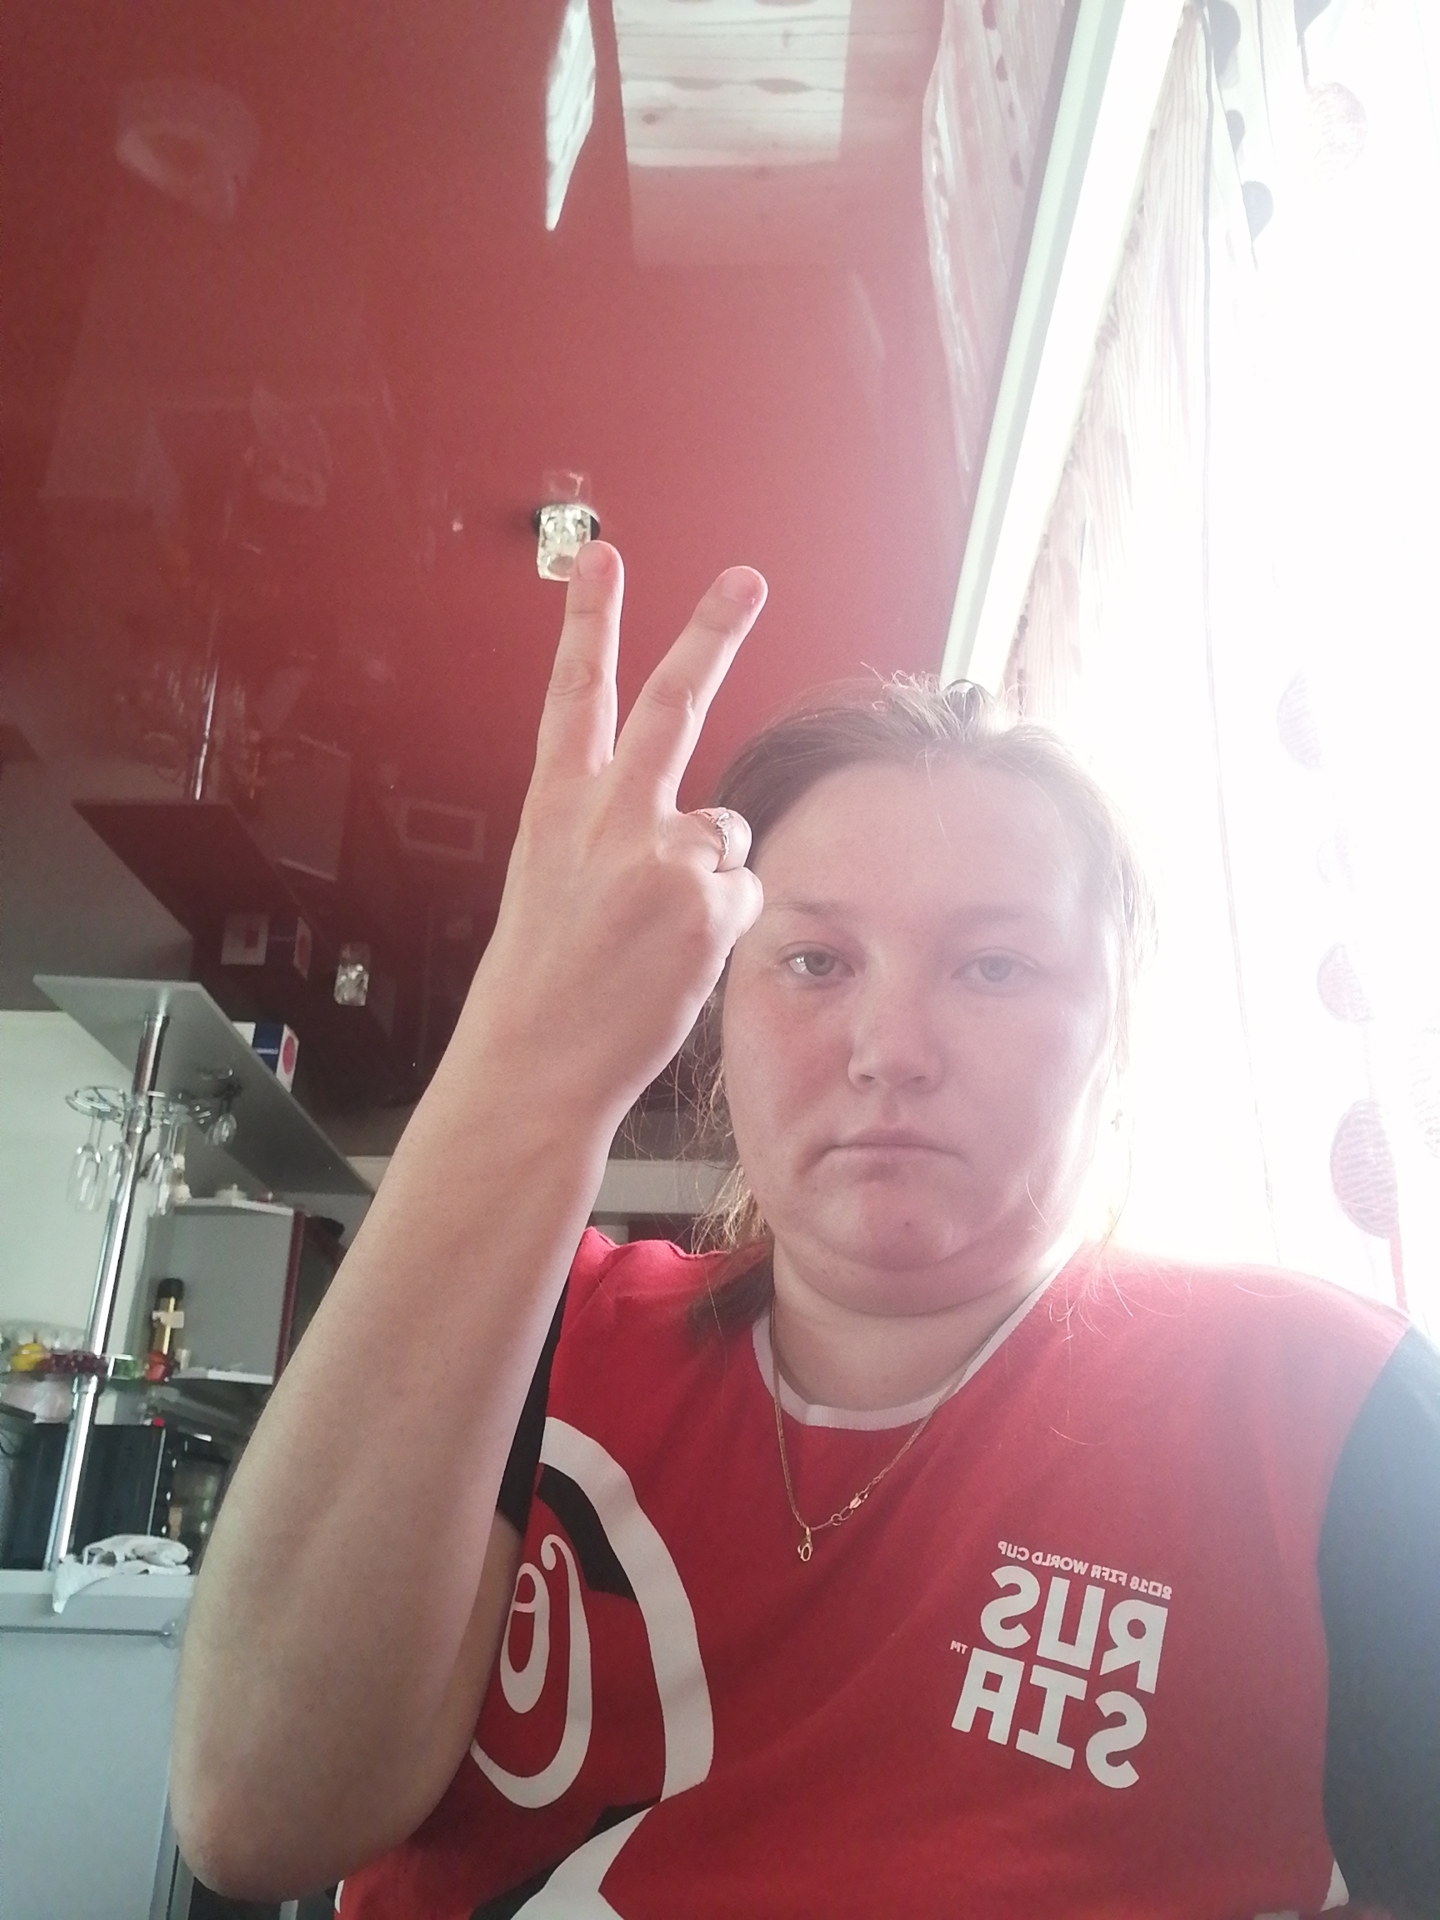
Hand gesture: peace_inverted